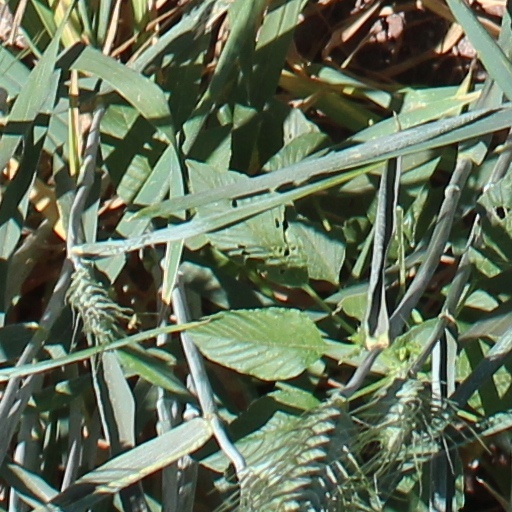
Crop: wheat